Laura White (actress)

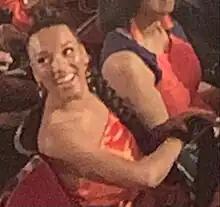
White in 2022

Laura Beatrice White (born 28 May 1995) is an English life coach and former actress. Following stage roles including starring as Sandra Wilkinson in a UK tour of "The Play That Goes Wrong", White appeared in the BBC soap opera "Doctors" as Princess Buchanan from 2022 to 2023. For her role as Princess, she was nominated for the British Soap Award for Villain of the Year twice. From 2023 to 2024, White starred in a touring production of "Murder in the Dark".